Jim in Bold

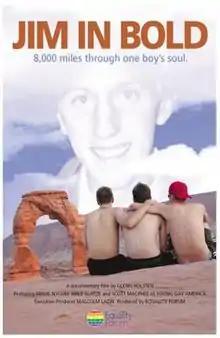

Jim in Bold is a documentary about Jim Wheeler, a gay high school student in Lebanon, Pennsylvania, who died by suicide in 1997 because of constant harassment at school. The film was created by the Equality Forum and directed by Glenn Holsten. The original music was composed by Michael Aharon.